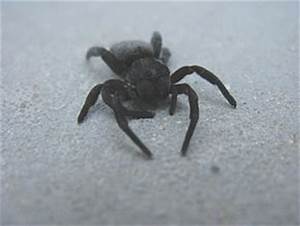
Label: ragno